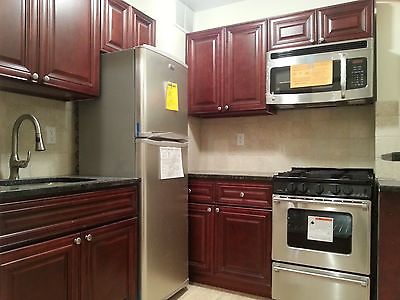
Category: cabinet